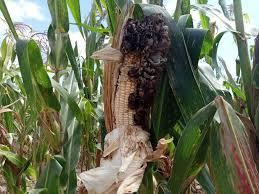
Ni shambani ambapo kuna mimea ya mahindi,mahindi haya yanaonekana kutokua na afya nzuri hii ni kwa sababu mahindi haya yameadhirika kutokana na ugonjwa fulani ambao mara nyingi huletwa na baridi jingi.